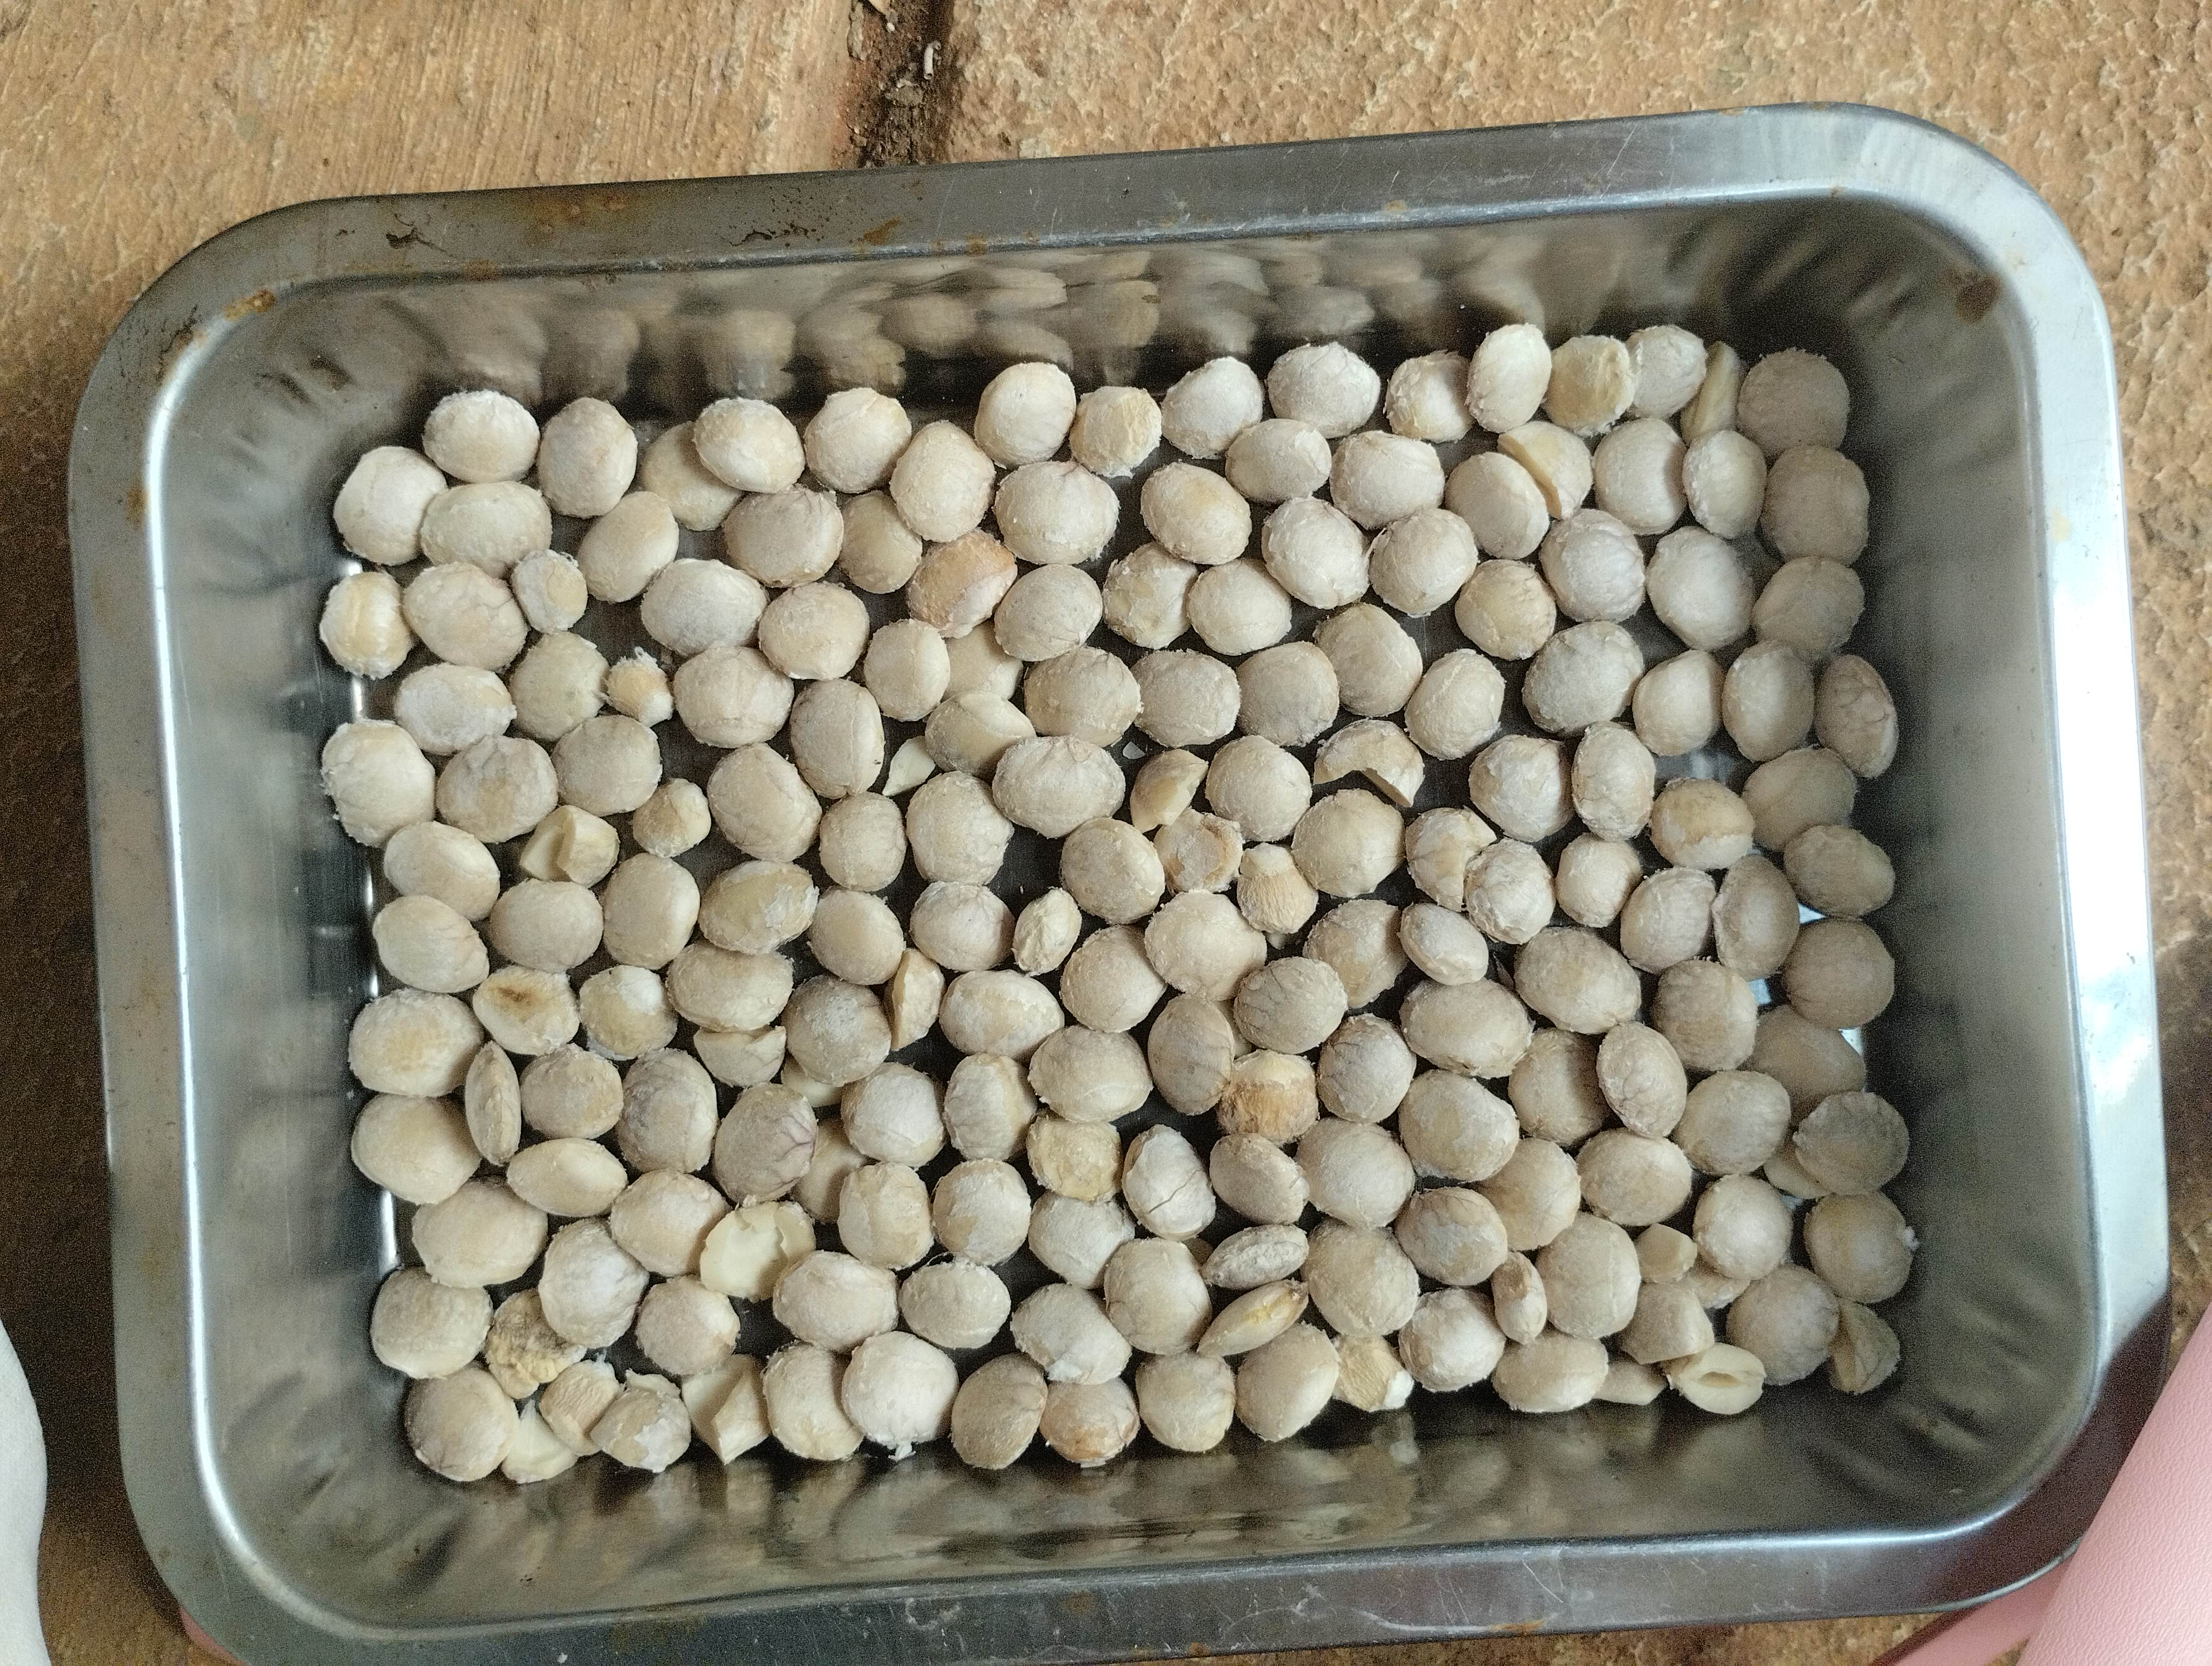
Label: bagus (good seed)